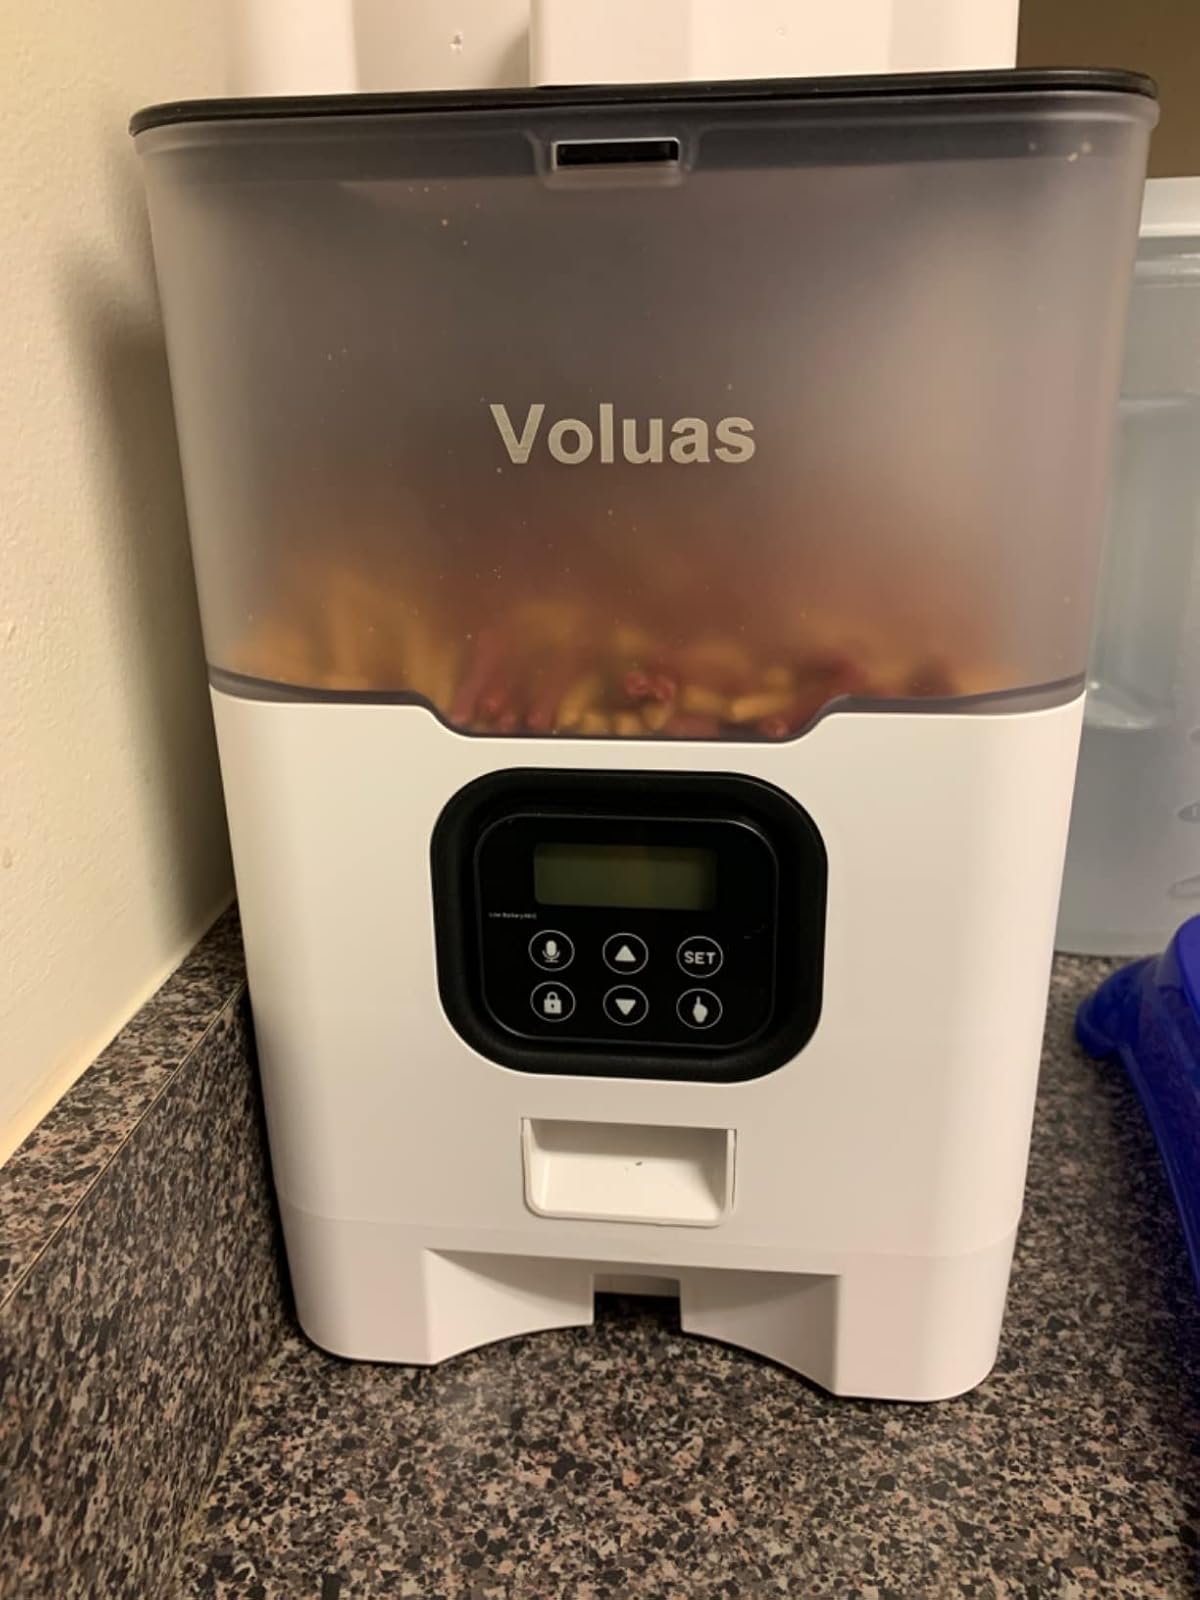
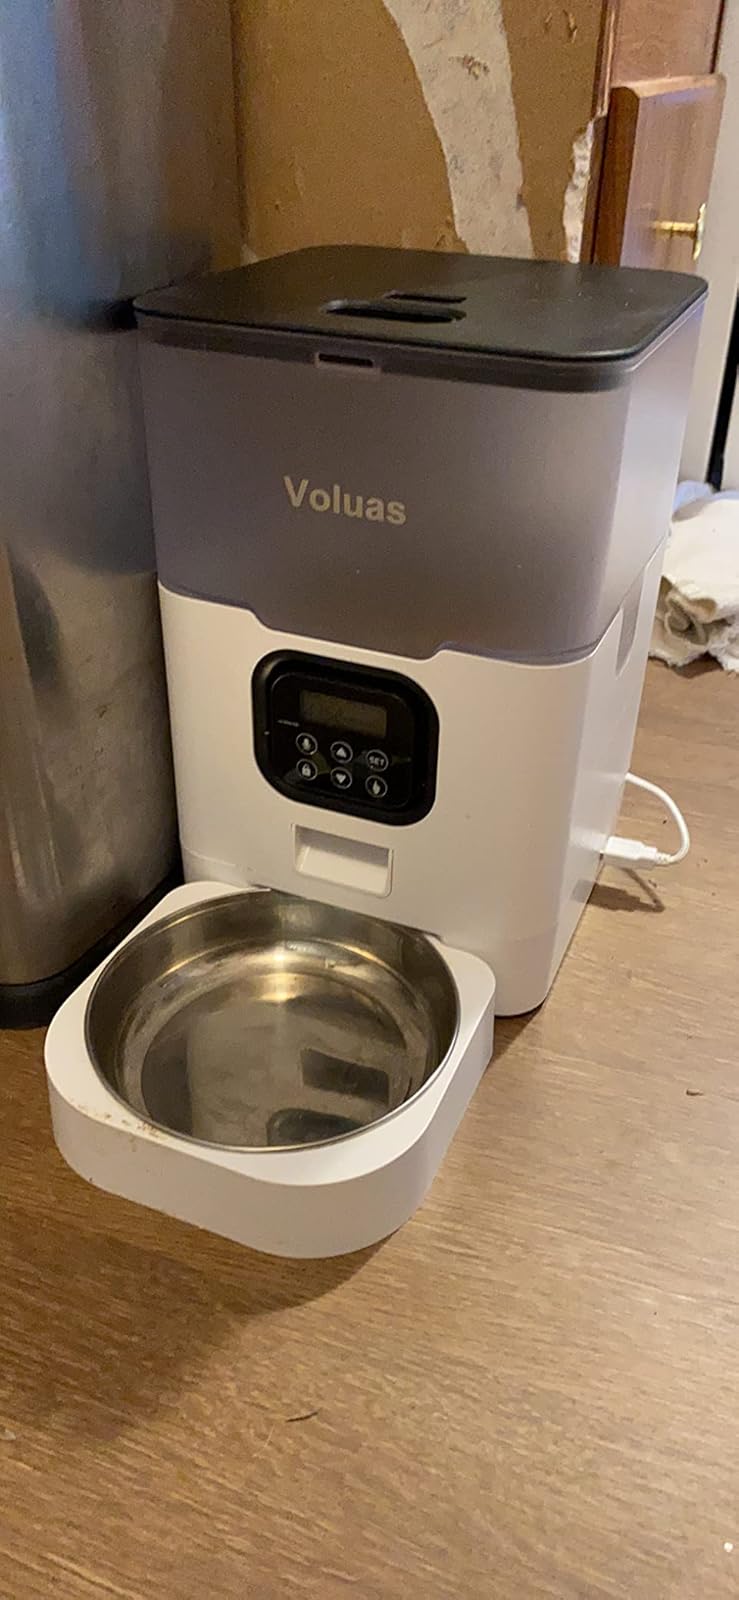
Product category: items_feeder
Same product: yes